Johann Sebastian Bass

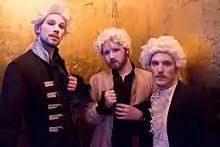
Johann Sebastian Bass, 2015

Johann Sebastian Bass (also known by the abbreviation JSB) is an Austrian electropop music group formed in 2011. In 2015, it competed in "Wer singt für Österreich?", the Austrian national competition to select an entrant for the Eurovision Song Contest 2015, for which Austria was the host nation. The group advanced to the final, where it was placed fifth of six contestants with the song "Absolutio".